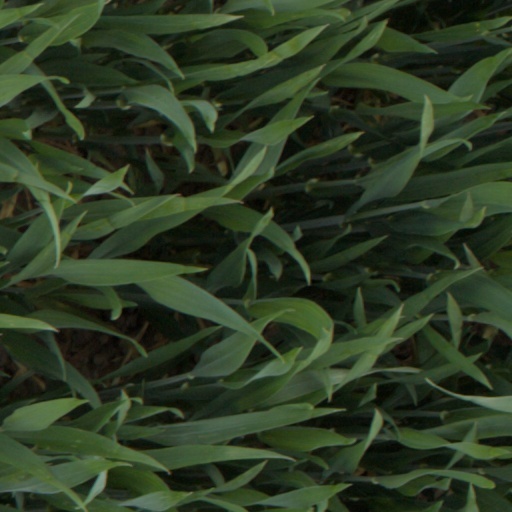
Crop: wheat